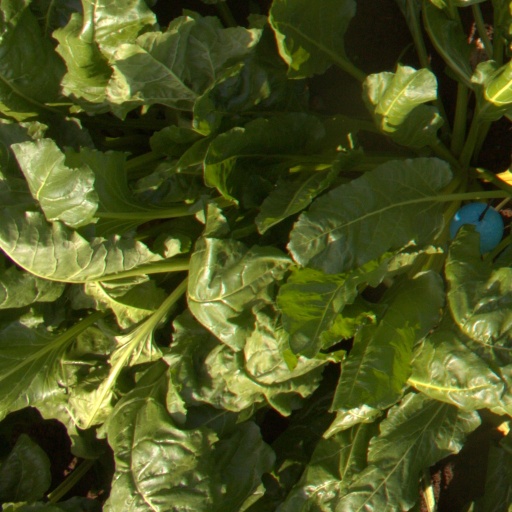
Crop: sugar beet